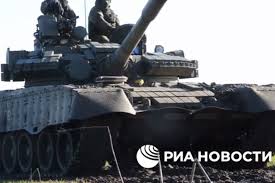
Label: T-80